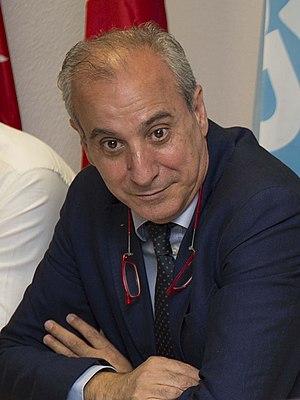
Juan Carlos Vera Pró, né le 16 janvier 1955, est un homme politique espagnol membre du Parti populaire.